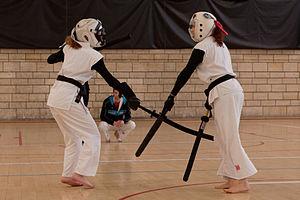
Le Sport chanbara ou "Spochan" consiste en un combat entre deux participants avec des armes égales ou différentes, de façon libre mais possédant néanmoins des règles minimum. Le « chanbara » est une forme d'onomatopée japonaise qui exprime le bruit des sabres qui s'entrechoquent dans le combat des samourais.